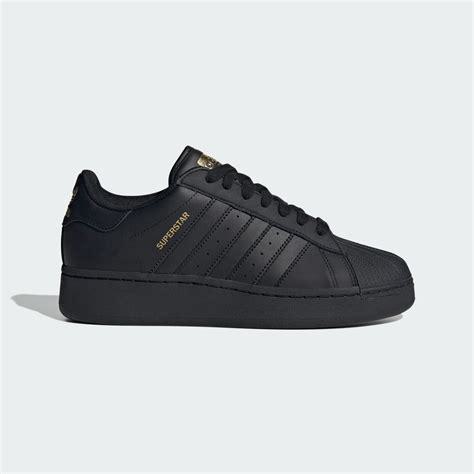
Brand: Adidas
Model: Superstar XLG